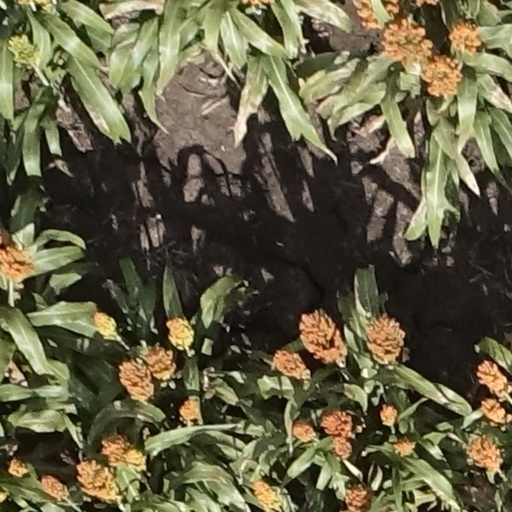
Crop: sorghum